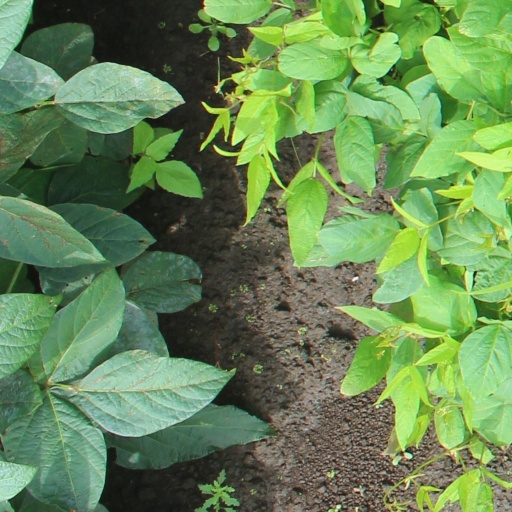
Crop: soybean